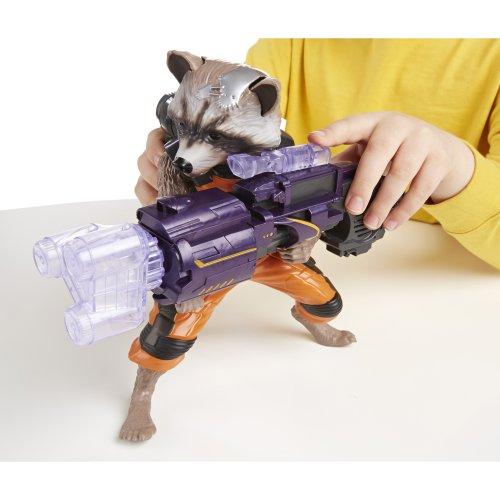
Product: Marvel Guardians of The Galaxy Big Blastin' Rocket Raccoon Figure, 10 Inch
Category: Toys & Games | Toy Figures & Playsets | Action Figures
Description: Awesome electronic Rocket Raccoon figure stands 10 inches tall.
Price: $28.95
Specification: ProductDimensions:5.5x12x10inches|ItemWeight:1.85pounds|ShippingWeight:1.85pounds(Viewshippingratesandpolicies)|DomesticShipping:ItemcanbeshippedwithinU.S.|InternationalShipping:ThisitemcanbeshippedtoselectcountriesoutsideoftheU.S.LearnMore|ASIN:B00IM8W12M|Itemmodelnumber:A7902|Manufacturerrecommendedage:4yearsandup|Batteries:3AAbatteriesrequired.(included)